Murfy's fLaw

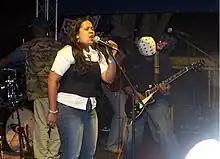
Murfy's fLaw Rocktoberfest October 2008: Reema, Jozie, No.9

Murfy's fLaw is a Kenyan alternative rock band formed in Nairobi, Kenya, in 2007.